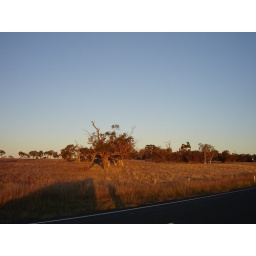
cool tree ruined by shadow of me and car